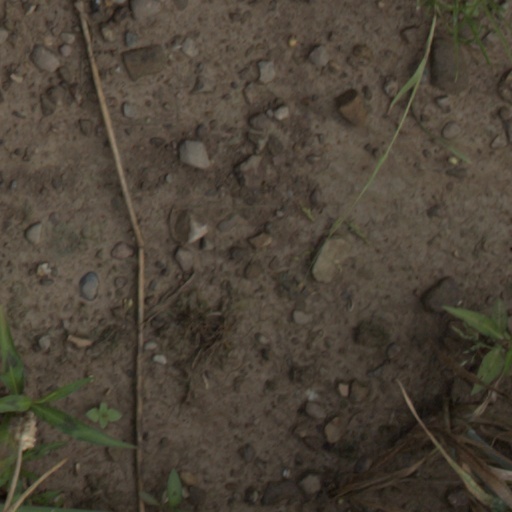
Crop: wheat